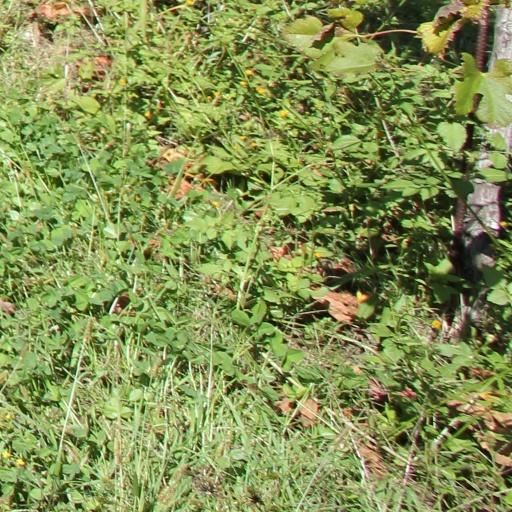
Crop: grape